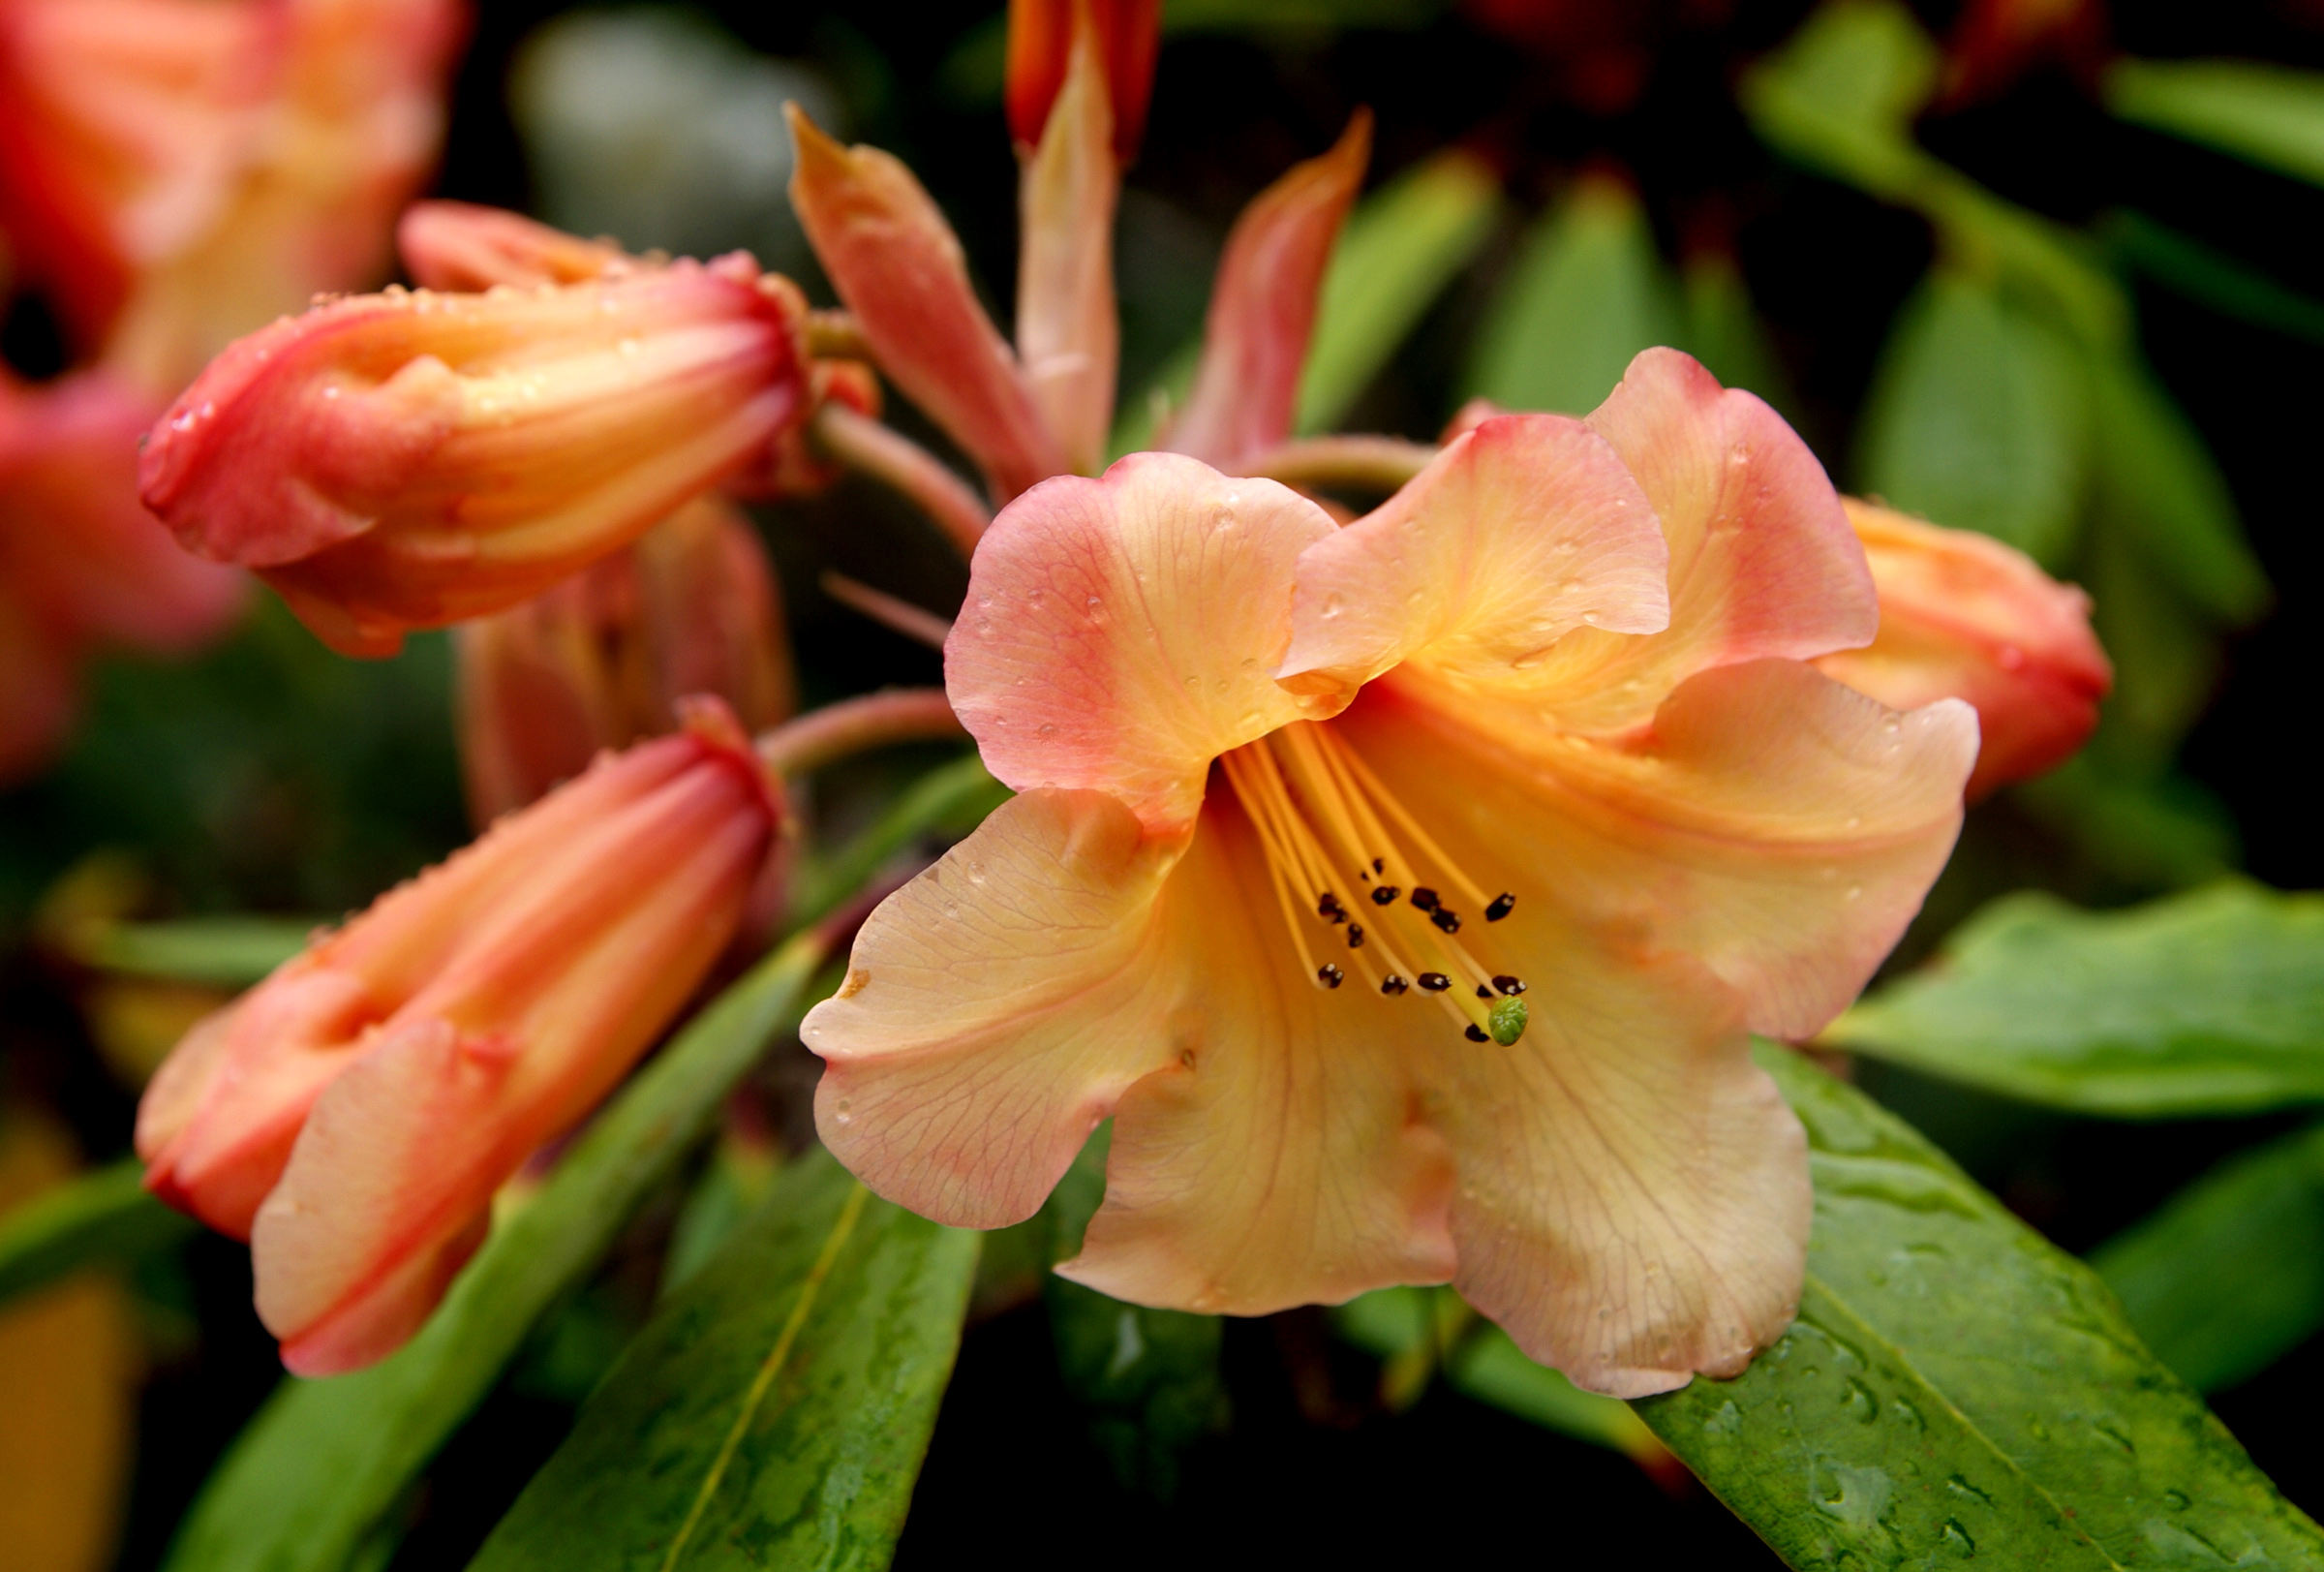
blossom, plant, flower, petal, botany, flora, close up, publicdomain, shrub, rhododendron, lily, sonydslra300, ilamorange, daylily, macro photography, flowering plant, land plant